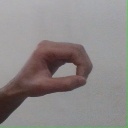
अक्षर: औ